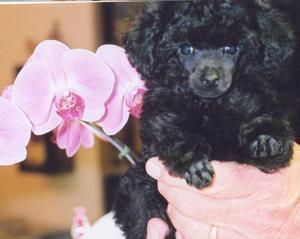
toy_poodle